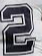
Number: 2